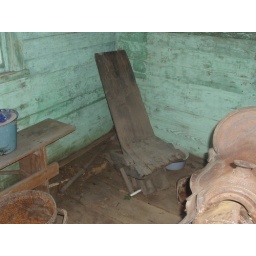
This is a very old African chair located in the slave house at Laura Plantation.